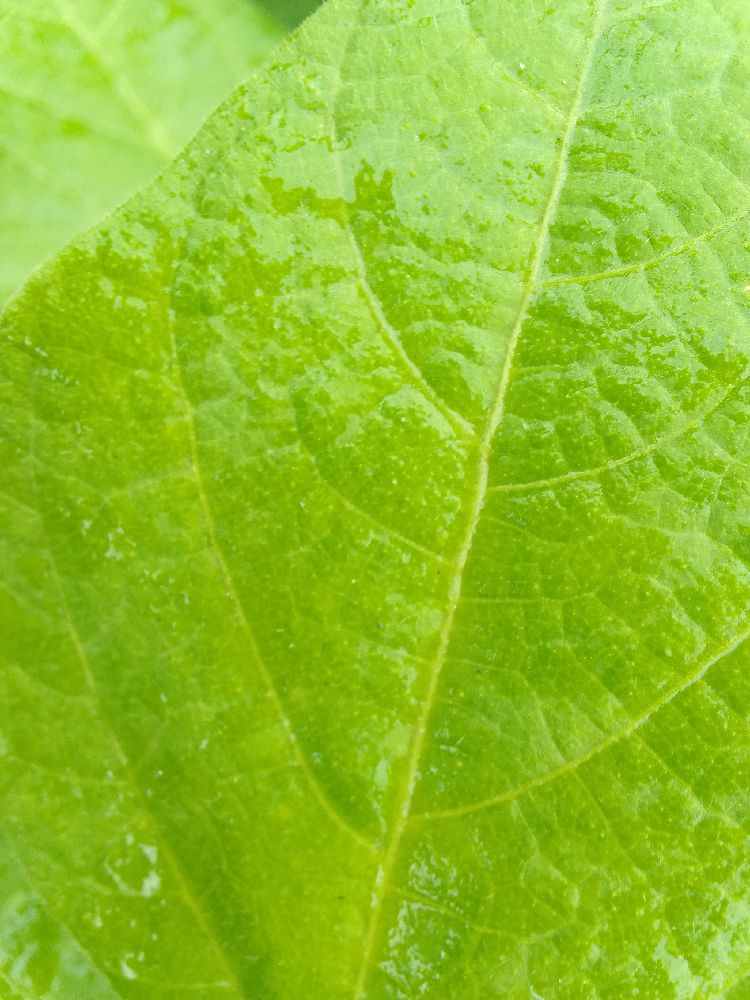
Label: healthy